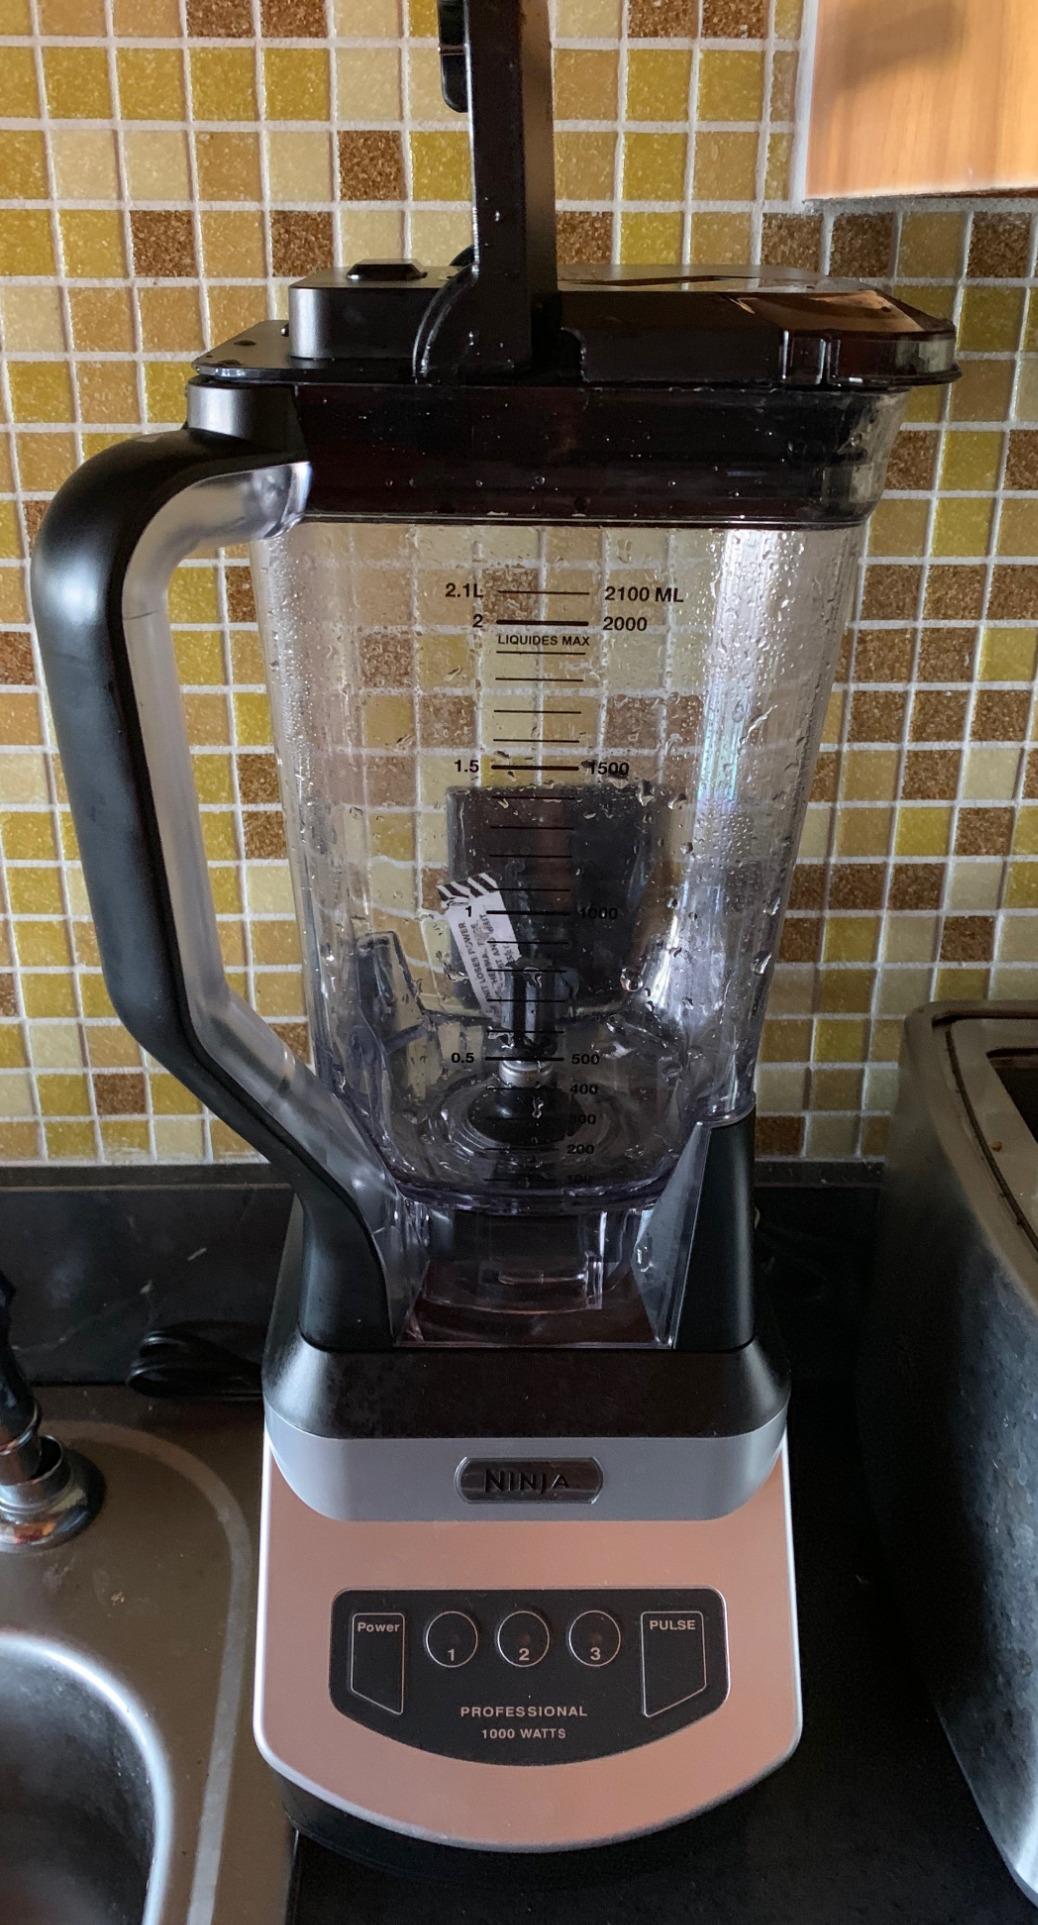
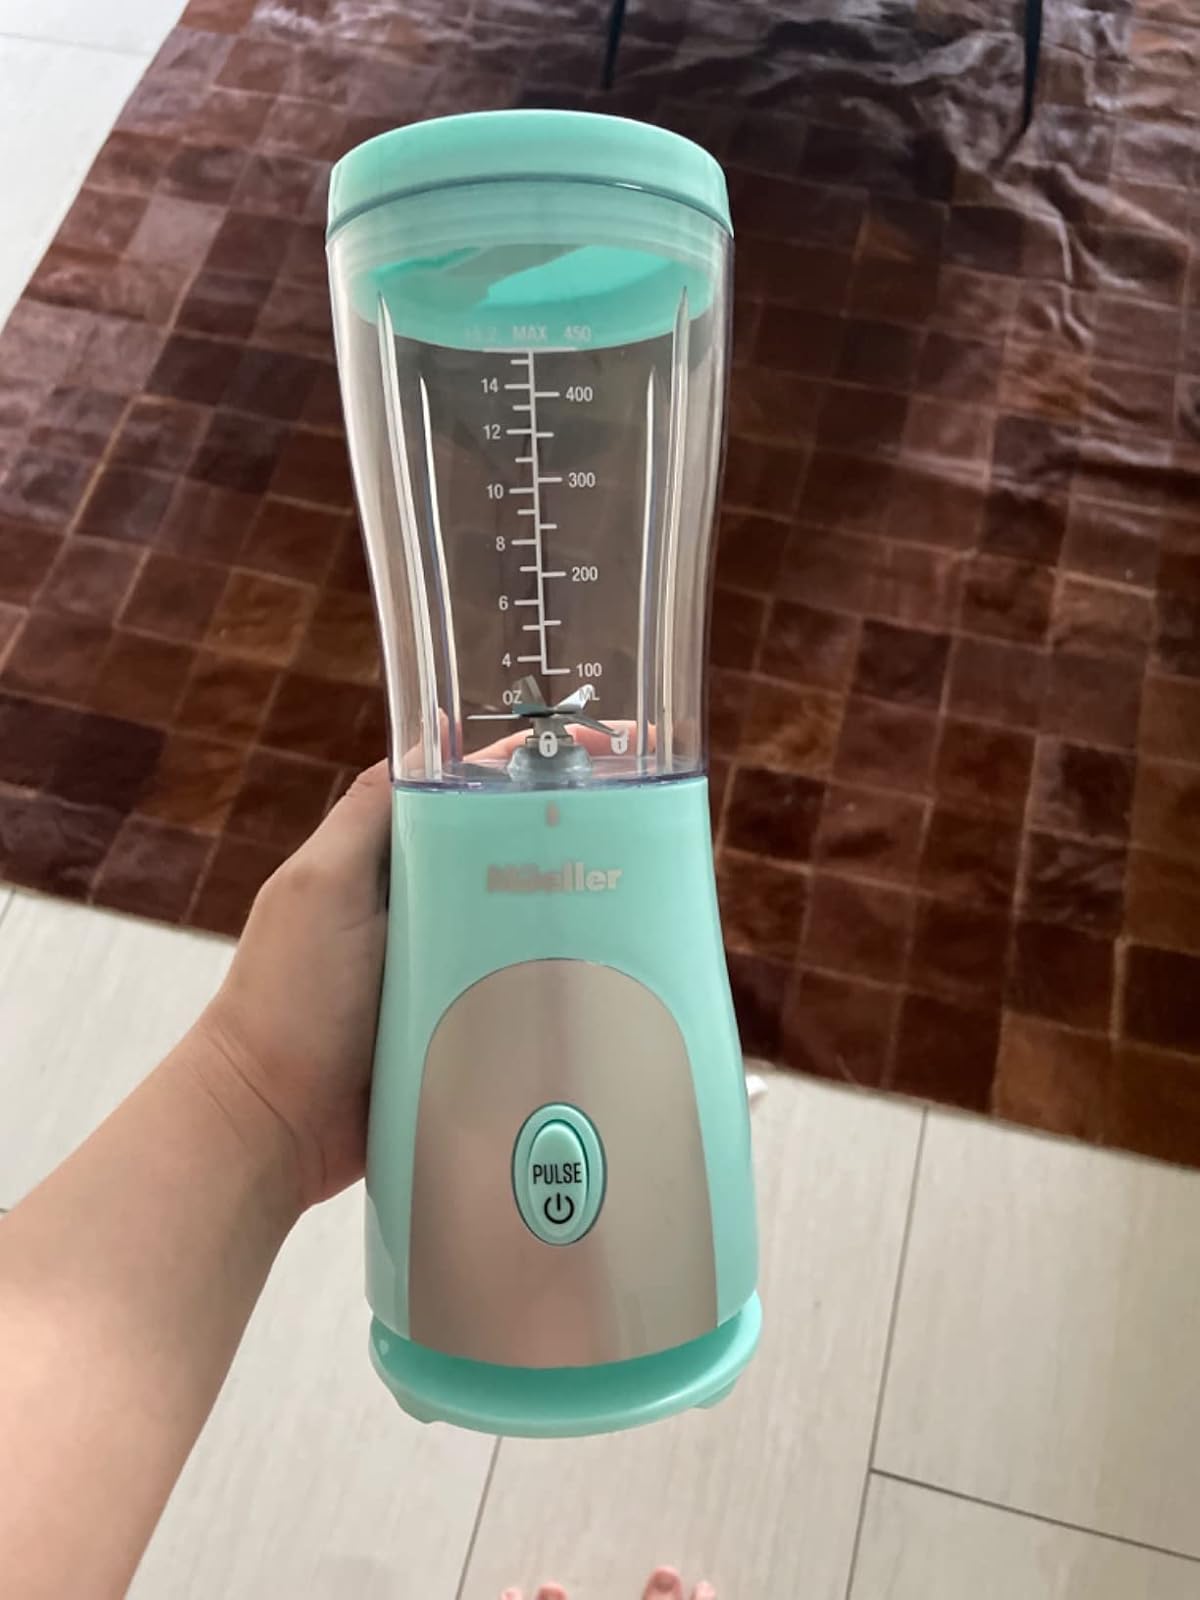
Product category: items_blender
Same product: no